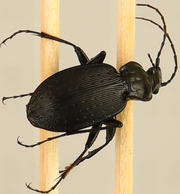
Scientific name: Carabus goryi
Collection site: Great Smoky Mountains National Park NEON (GRSM), plot GRSM_022